Mina Adamaki

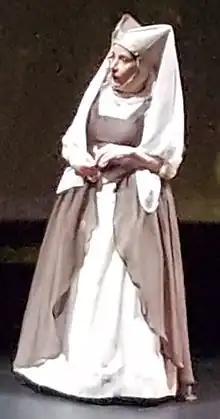
Adamaki on stage, playing the nanny in "Shakespeare in Love" (2018)

Mina Adamaki (Greek: Μίνα Αδαμάκη; 17 July 1944 – 11 November 2022) was a Greek actress.